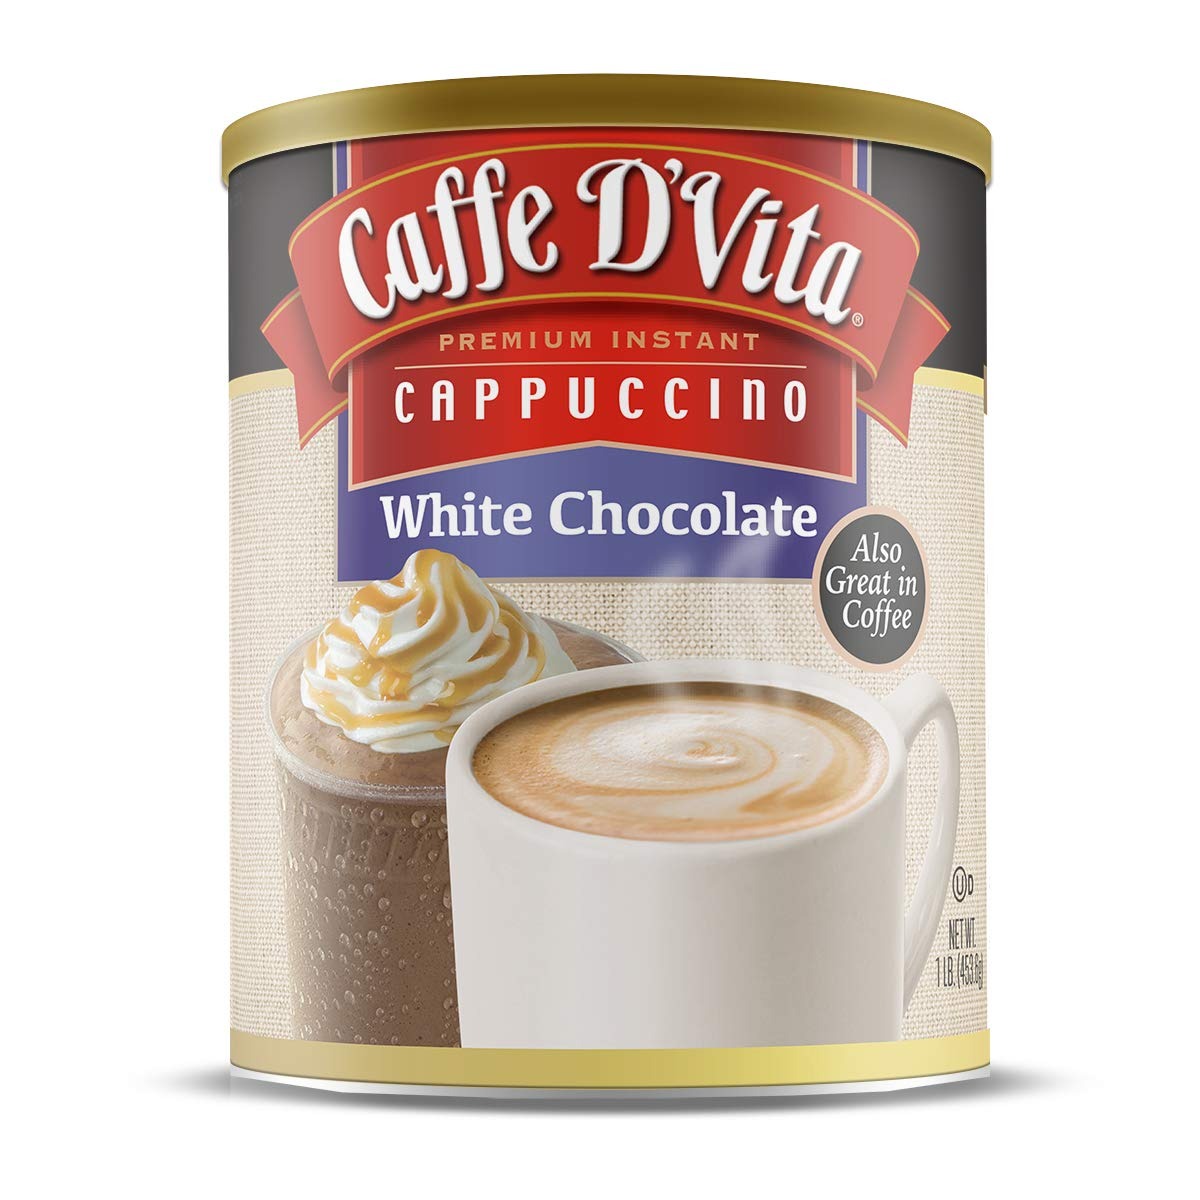
Item Name: Caffe D'Vita White Chocolate Mix - Gluten Free, No Cholesterol, No Trans Fat, 99% Caffeine Free, Instant Coffee Mix - 96 Oz (Pack of 6)
Bullet Point 1: PREMIUM - Our coffee and premium ingredients create a rich and creamy flavor experience you can enjoy with your family and friends throughout the day. Enjoy it hot, iced, blended, or add it to your coffee
Bullet Point 2: HOT CAPPUCCINO - Place 3 tsp of the mix into a cup. (Add more or less to suit your taste) Add 6 oz of hot water (not boiling) and stir thoroughly. Enjoy! (Optional: Top off with whipped cream)
Bullet Point 3: BLENDED CAPPUCCINO - Combine 3 oz of water or milk, 3 tsp of the mix and 3 ice cubes in a blender. (Add more or less to suit your taste) Blend until smooth. Enjoy! (Use ice cream instead of ice and top with whipped cream)
Bullet Point 4: HIGH QUALITY INGREDIENTS - Caffe D'Vita created your favorite coffee products to have no trans fat, no hydrogenated oils, no cholesterol and 99% caffeine free. Made in the USA and gluten free
Bullet Point 5: MADE IN THE USA - Our formula for success means maintaining our standards of excellence with premium ingredients, while serving up the most enjoyable "Premium Beverage Mixes" available today
Value: 16.0
Unit: Ounce

Price: 43.485